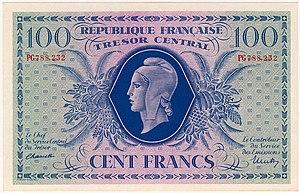
Billet du Trésor, 100 francs.
On appelle billet du Trésor une monnaie fiduciaire française fabriquée entre 1943 et 1944 à Londres en vue de remplacer les coupures officielles de la Banque de France dans les territoires libérés par les Forces françaises libres.